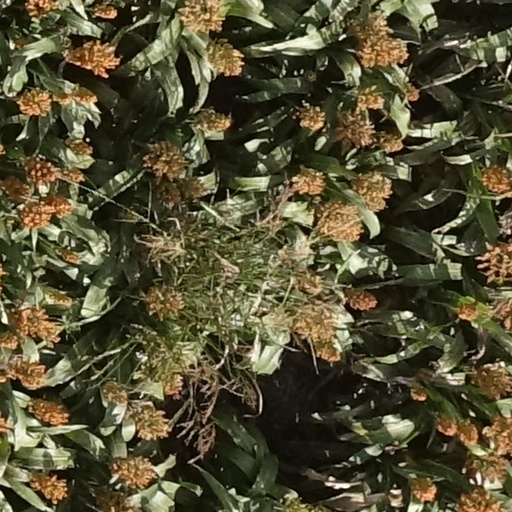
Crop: sorghum